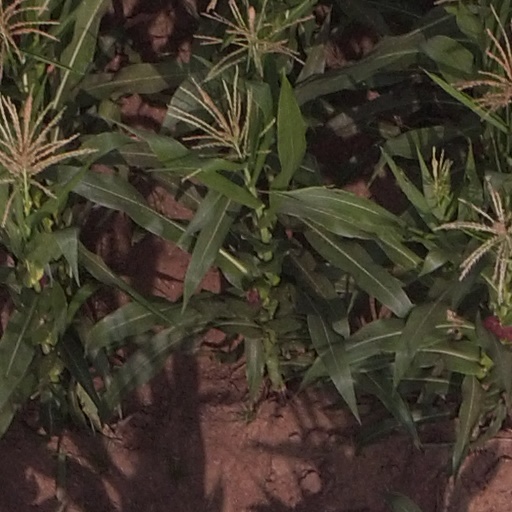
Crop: maize; corn